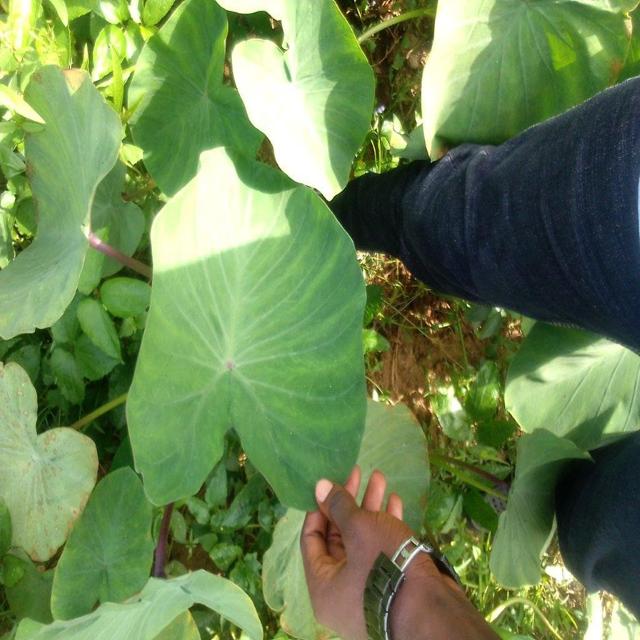
Label: Healthy